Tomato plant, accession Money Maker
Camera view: bottom (45 deg); turntable rotation: 240 degrees
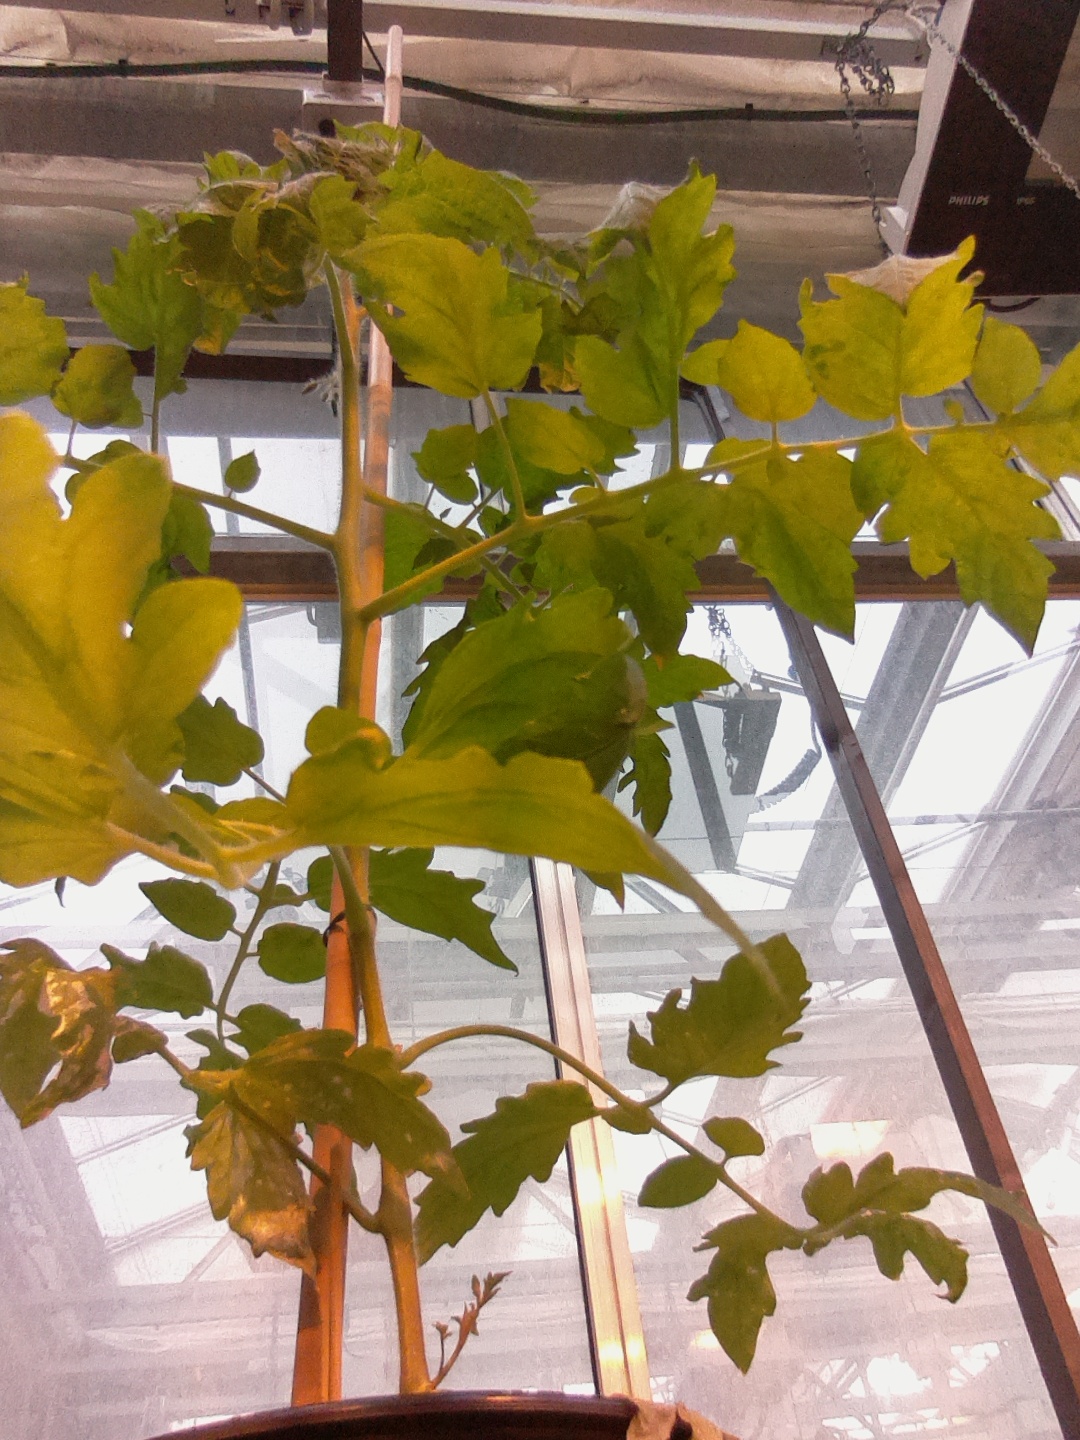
BBCH growth stage 60: First flowers open